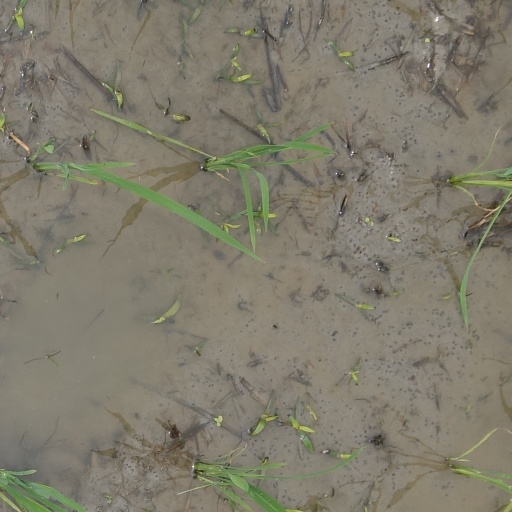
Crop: rice